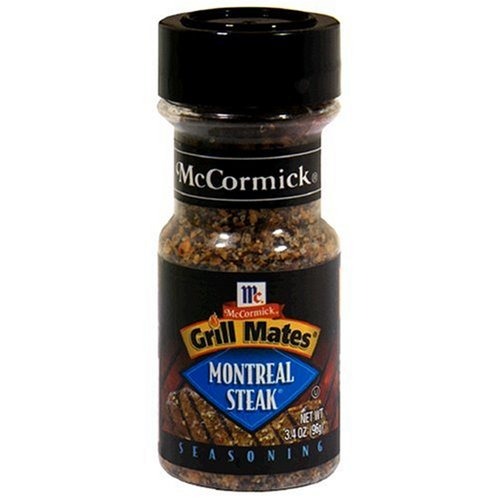
Item Name: Montreal Steak Seasoning 3.4 Oz
Value: 3.4
Unit: Ounce

Price: 2.12